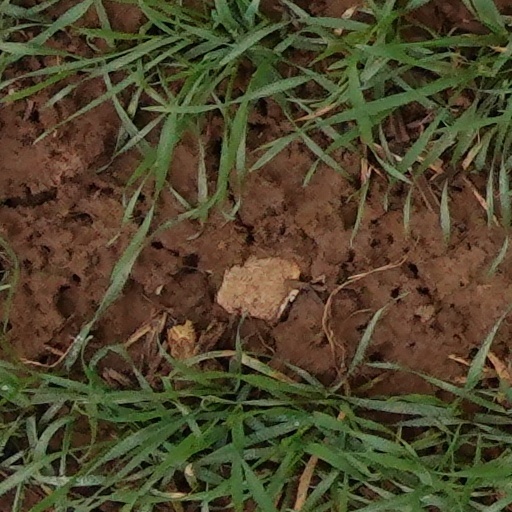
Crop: wheat